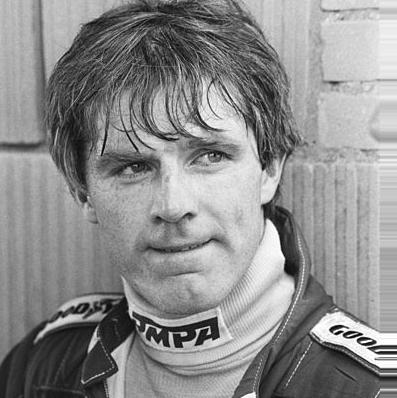
Age: 28